Auburn Fire House No. 1

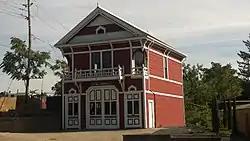

Auburn Fire House No. 1, also known as Auburn Hose Company No. 1, at El Dorado St. & Lincoln Way in Auburn, Placer County, California, was built in 1888. It was listed on the National Register of Historic Places in 2011.